Wayne Newton

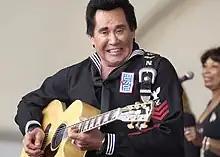
Wayne Newton strums the guitar during his USO show at the Patriotic Festival held on the Virginia Beach Oceanfront in May 2005.

On June 1, 1968, Newton married Elaine Okamura; they divorced in 1985. They have one daughter named Erin, born in 1976. On April 9, 1994, Newton married Kathleen McCrone, a lawyer from North Olmsted, Ohio. Together they have one daughter, born in 2002.